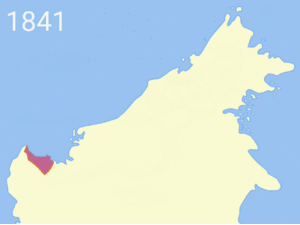
Le Royaume de Sarawak est un ancien État fondé en 1841 par l'aventurier britannique James Brooke, à l'origine sur un territoire vassal du sultanat de Brunei, au nord-ouest de l'île de Bornéo. Il possède des frontières avec le sultanat de Brunei au nord, et le Bornéo hollandais au sud. Les côtes du Sarawak sont bordées par la mer de Chine méridionale. Le royaume exista pendant plus d’un siècle et fut dirigé par la dynastie des Rajas blancs jusqu'en 1946, date à laquelle le descendant, Charles Vyner Brooke, céda ses droits sur le Sarawak au Royaume-Uni, à l'issue de l'occupation de l'armée japonaise qui dura de 1941 à 1945.
Kuching est la capitale et la plus grande ville de l'état de Sarawak en Malaisie. Sa population est de 325 132 habitants en 2010.
Le Sarawak est l'un des deux États de Malaisie orientale. Il est situé sur l'île de Bornéo et couvre un tiers de la superficie de la Malaisie. Il compte 2,6 millions d'habitants, dont 50 % font partie de tribus indigènes. Son territoire, en grande partie couvert par la jungle et les mangroves, est riche en matières premières, en ressources hydrauliques et en ressources agricoles, qui sont largement exploitées.